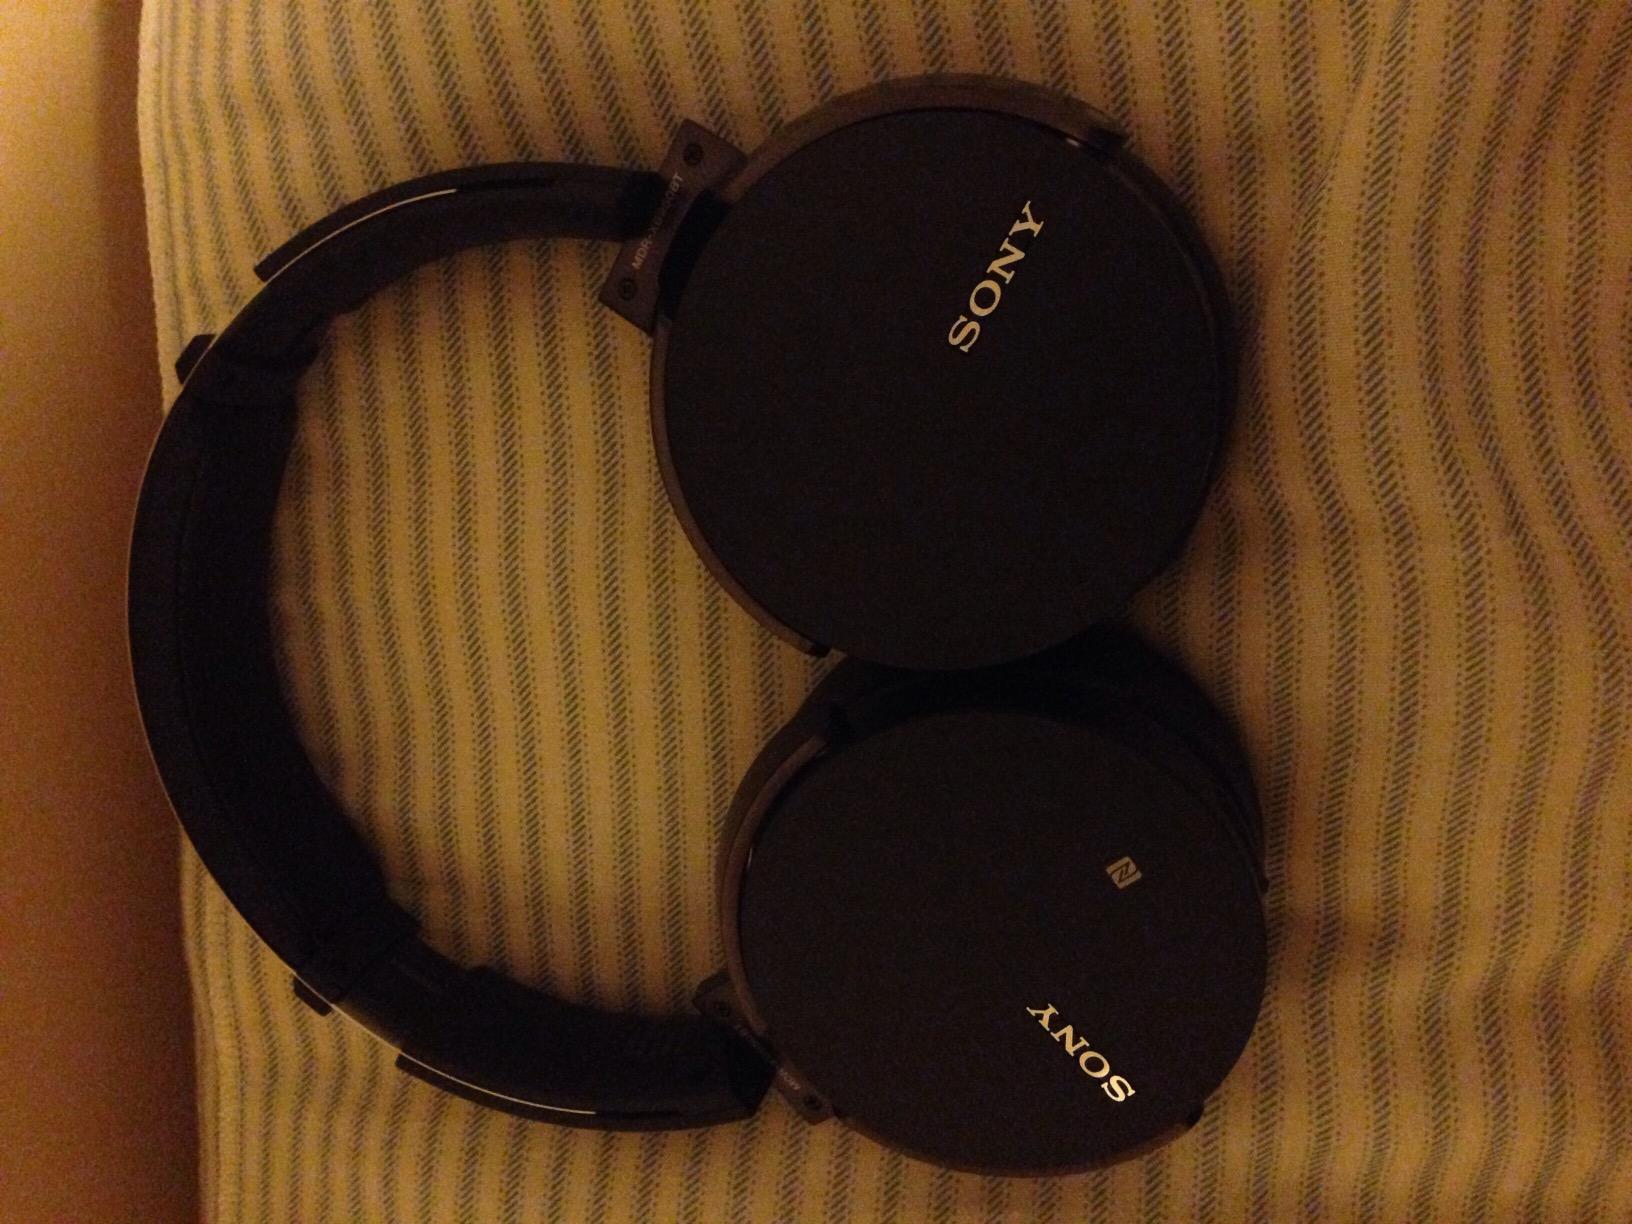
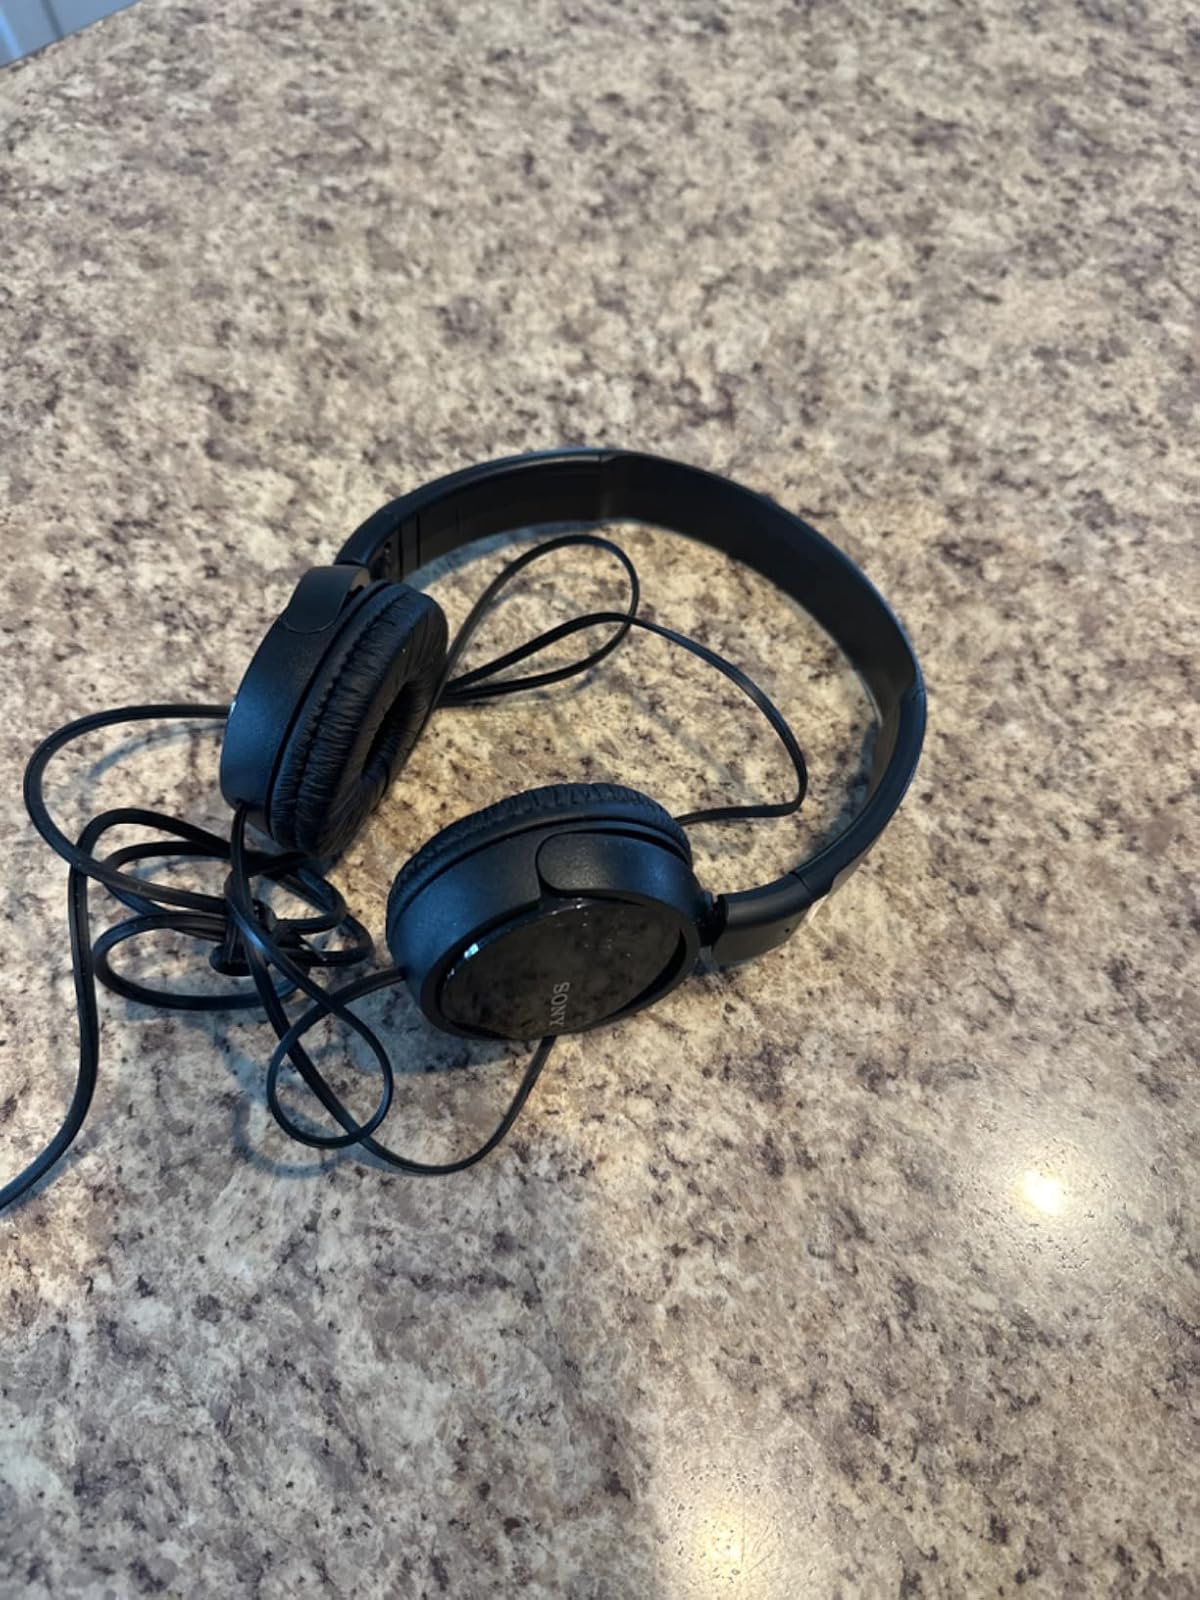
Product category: headphones
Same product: no